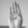
ASL letter: B